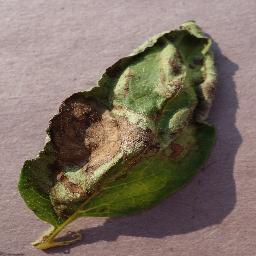
Label: Potato___Late_blight